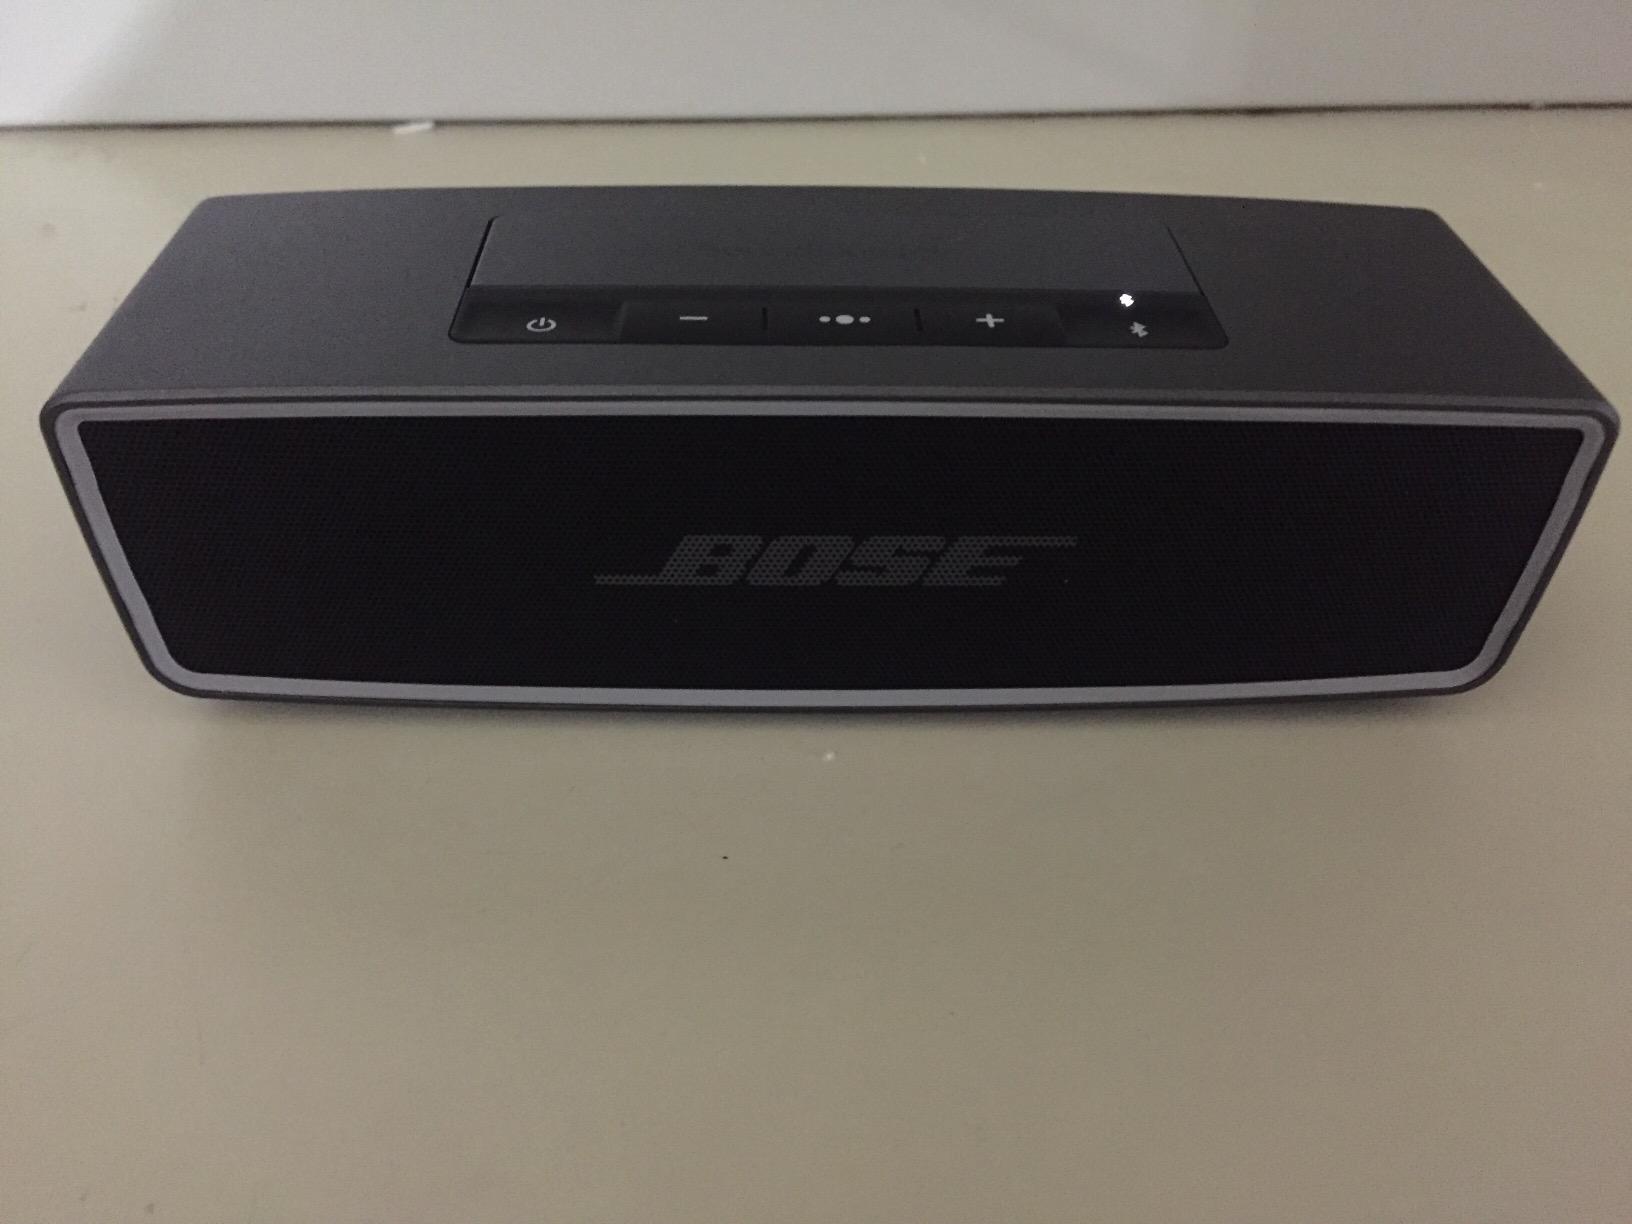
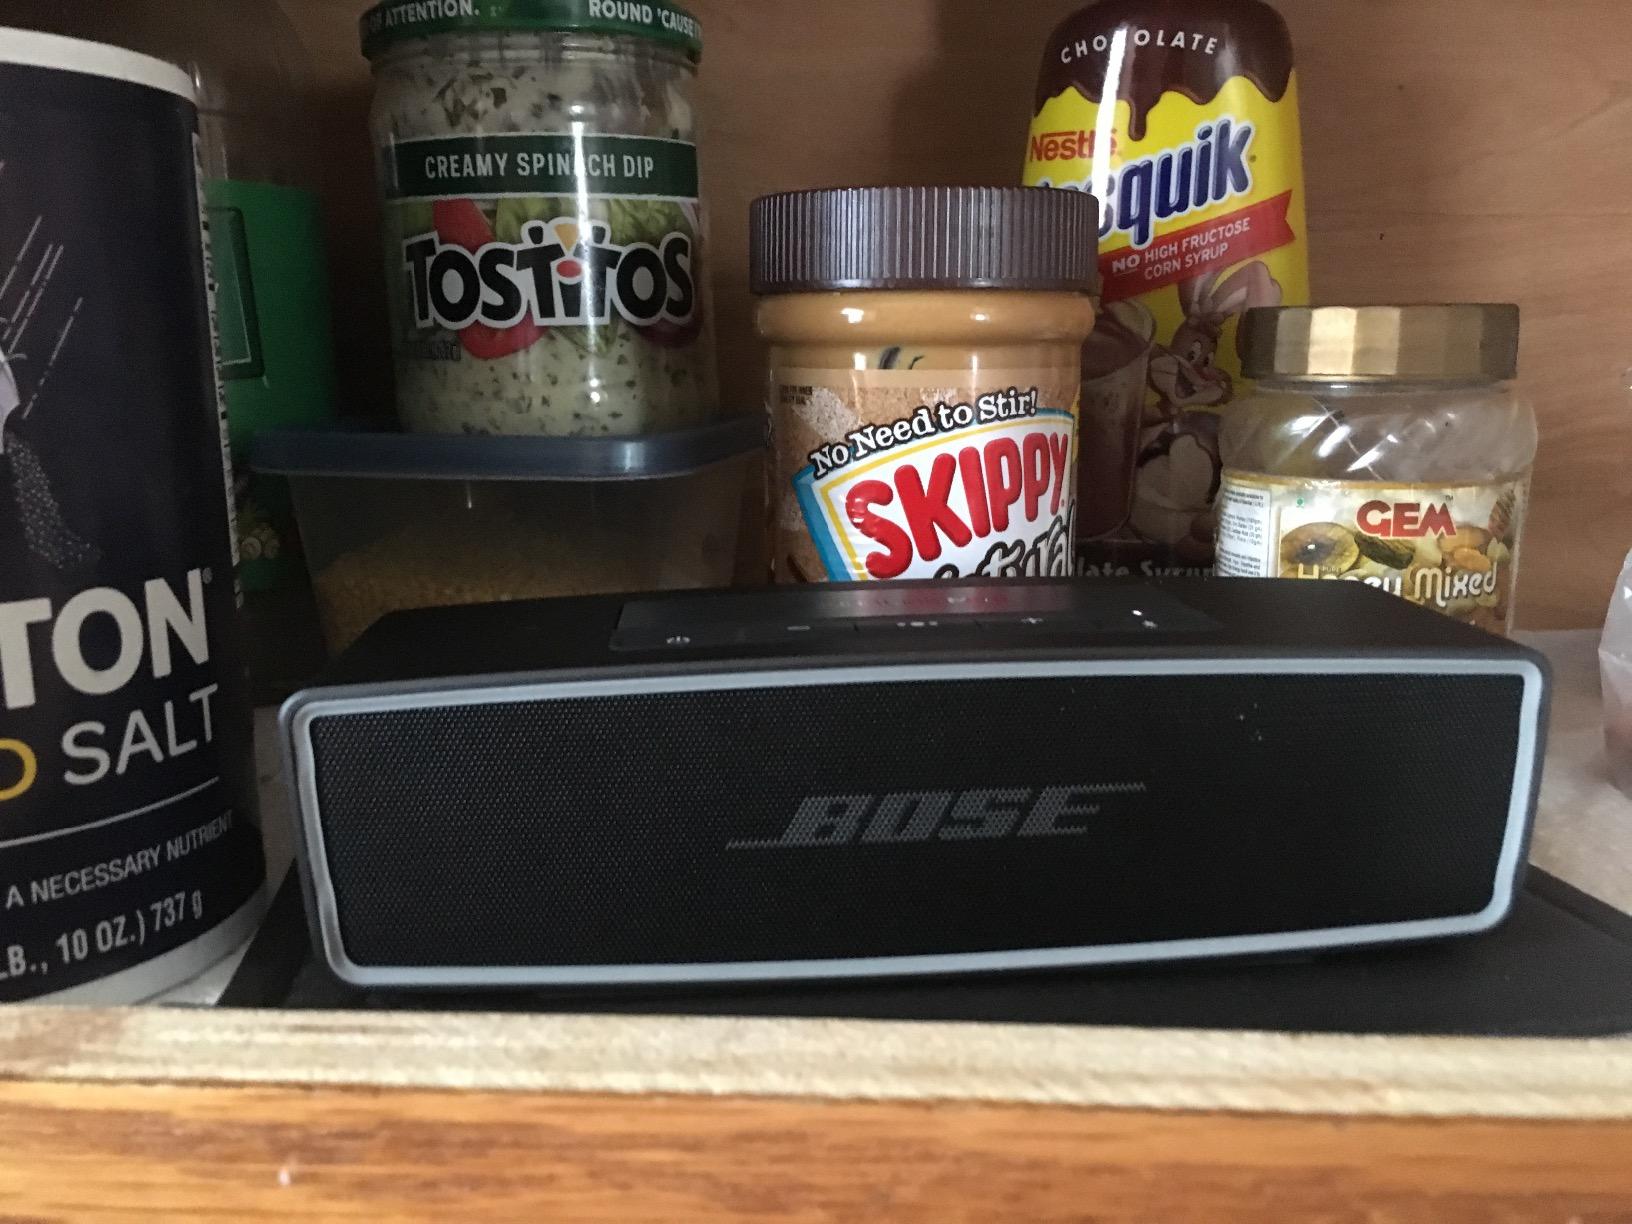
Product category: speaker
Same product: yes